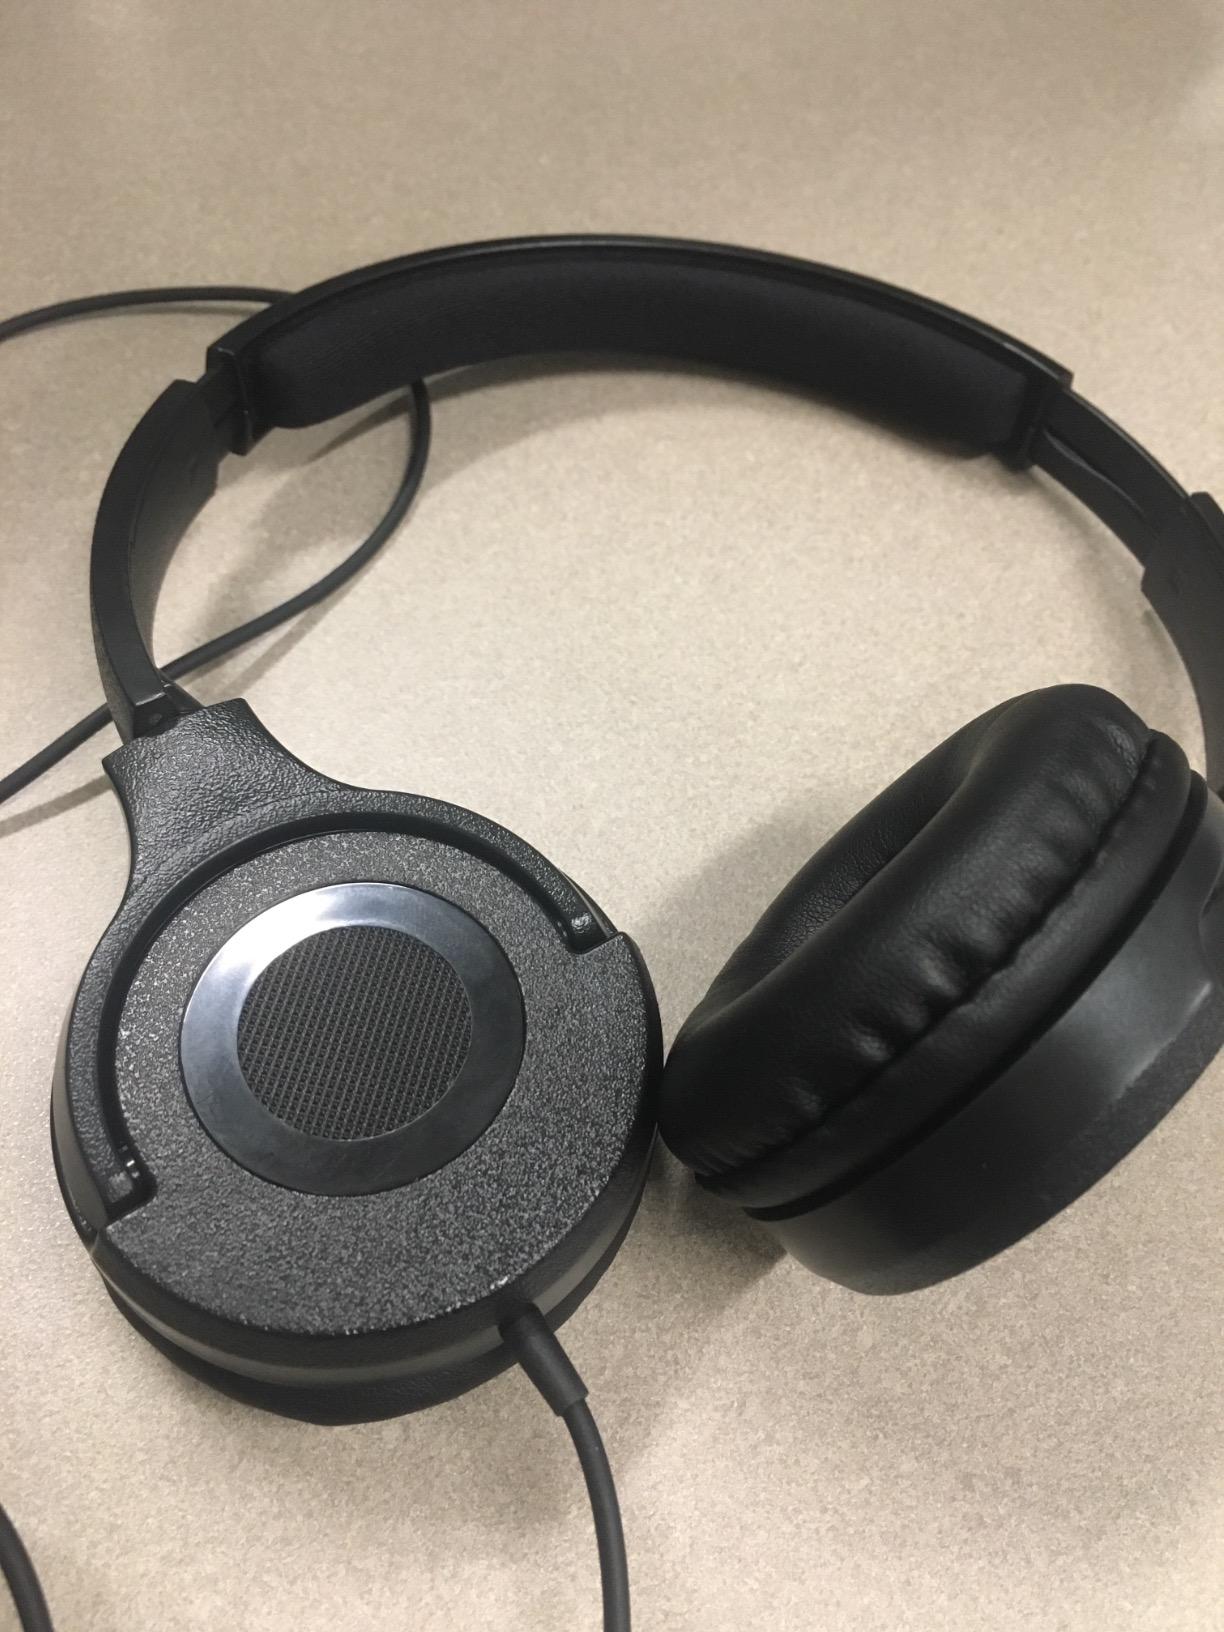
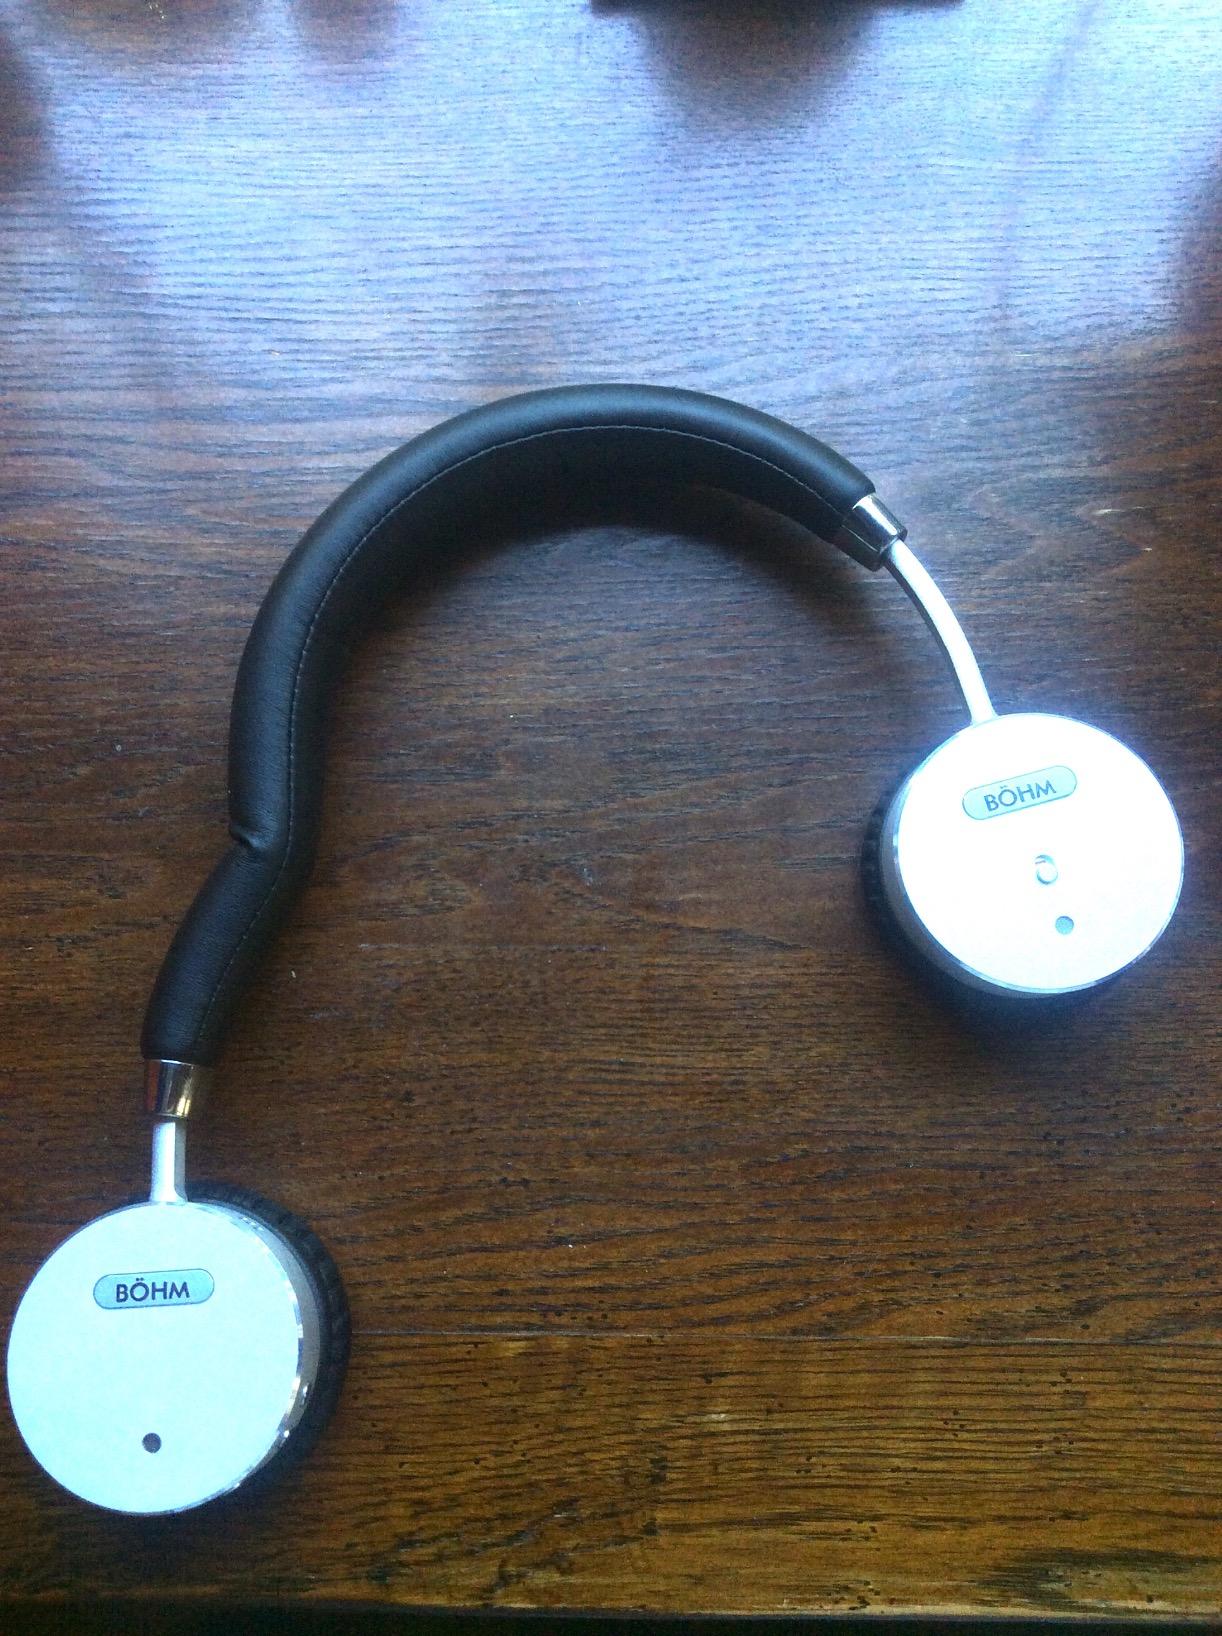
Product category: headphones
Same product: no